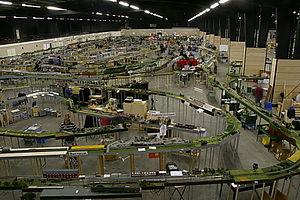
La Freundeskreis Europäischer MOdellbahner est une norme de système modulaire pour le modélisme ferroviaire. La voie et des paysages des modules sont normalisés pour permettre de créer des réseaux miniature de très grande longueur. Les normes FREMO ont été créées à la suite d'une réunion en Europe en 1981.